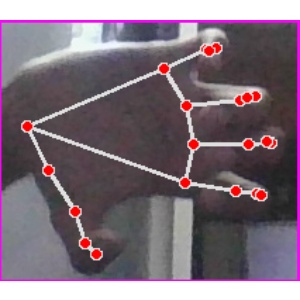
अक्षर: त